Robert Curzon, 14th Baron Zouche

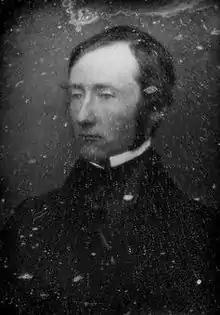
Curzon circa 1840s

Robert Curzon, 14th Baron Zouche (16 March 1810 – 2 August 1873), styled The Honourable Robert Curzon between 1829 and 1870, was an English traveller, diplomat and author, active in the Near East. He was responsible for acquiring several important and late Biblical manuscripts from Eastern Orthodox monasteries.